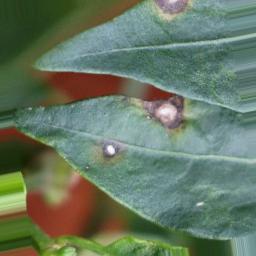
Label: cercospora